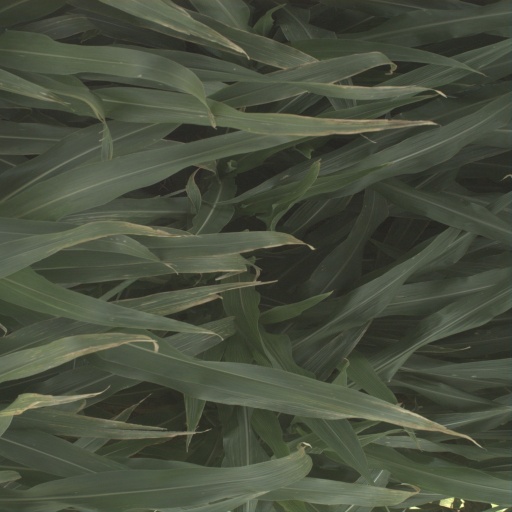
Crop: sorghum